2017 Democratic Party (Italy) leadership election

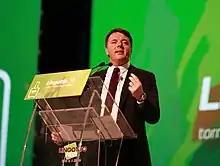
Renzi speaking at Lingotto convention

On 6 March, Matteo Renzi presented his electoral programme with the slogans "Forward, together" ("Avanti, insieme") and "On the Move" ("In Cammino"), in which he expressed his intention to renovate the party, Italy and Europe. He also announced an electoral ticket with the Agriculture Minister Maurizio Martina; Martina will become Deputy Secretary and will probably lead the party if Renzi becomes Prime Minister again.